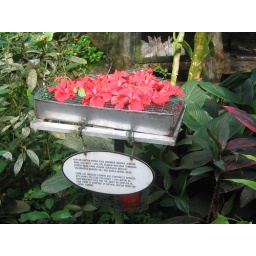
All around the Butterfly park were trays of hibiscus and pineapple slices for the butterflies to feast on.